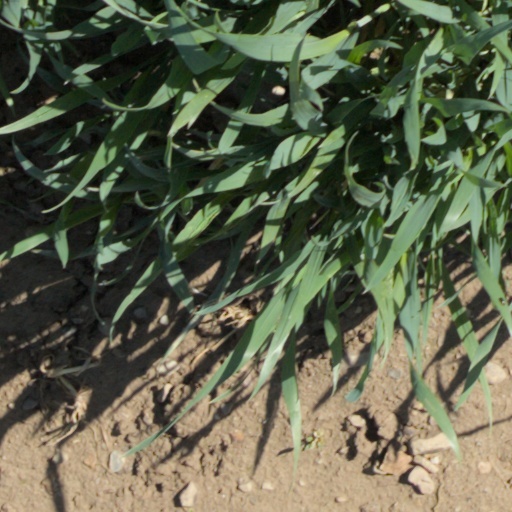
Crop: wheat